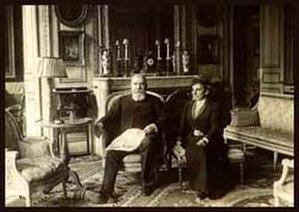
Baron et Baronne Denys Cochin Domaine public
Le baron Denys Cochin est un homme politique et écrivain français né à Paris le 1ᵉʳ septembre 1851 et mort à Paris le 24 mars 1922.